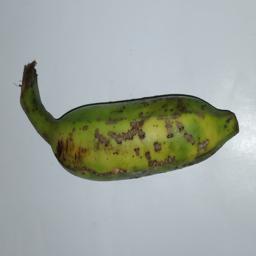
Banana variety: Champa Kola